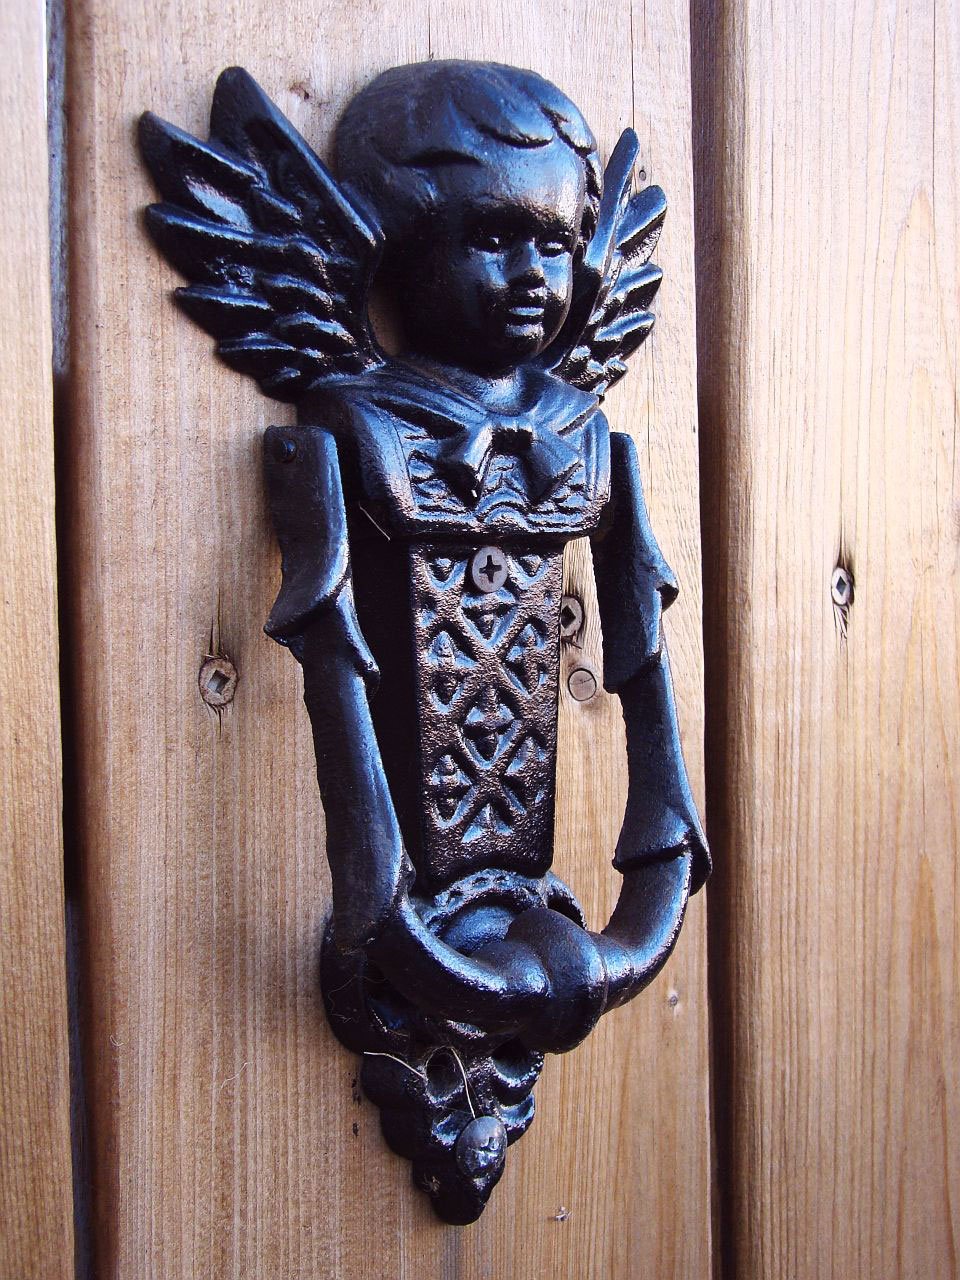
board, wood, antique, monument, statue, metal, blue, black, door, sculpture, art, carving, knocker